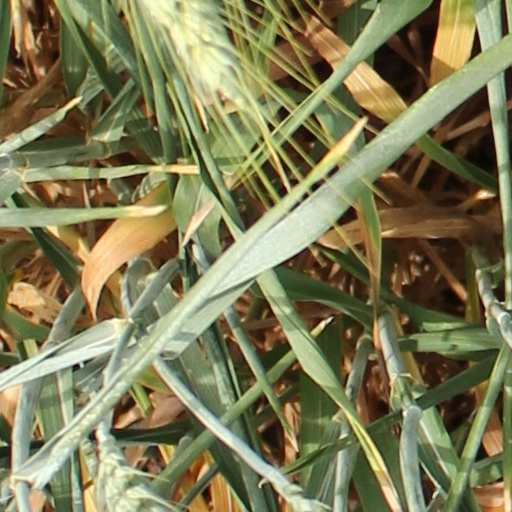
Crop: wheat